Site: brandenburg
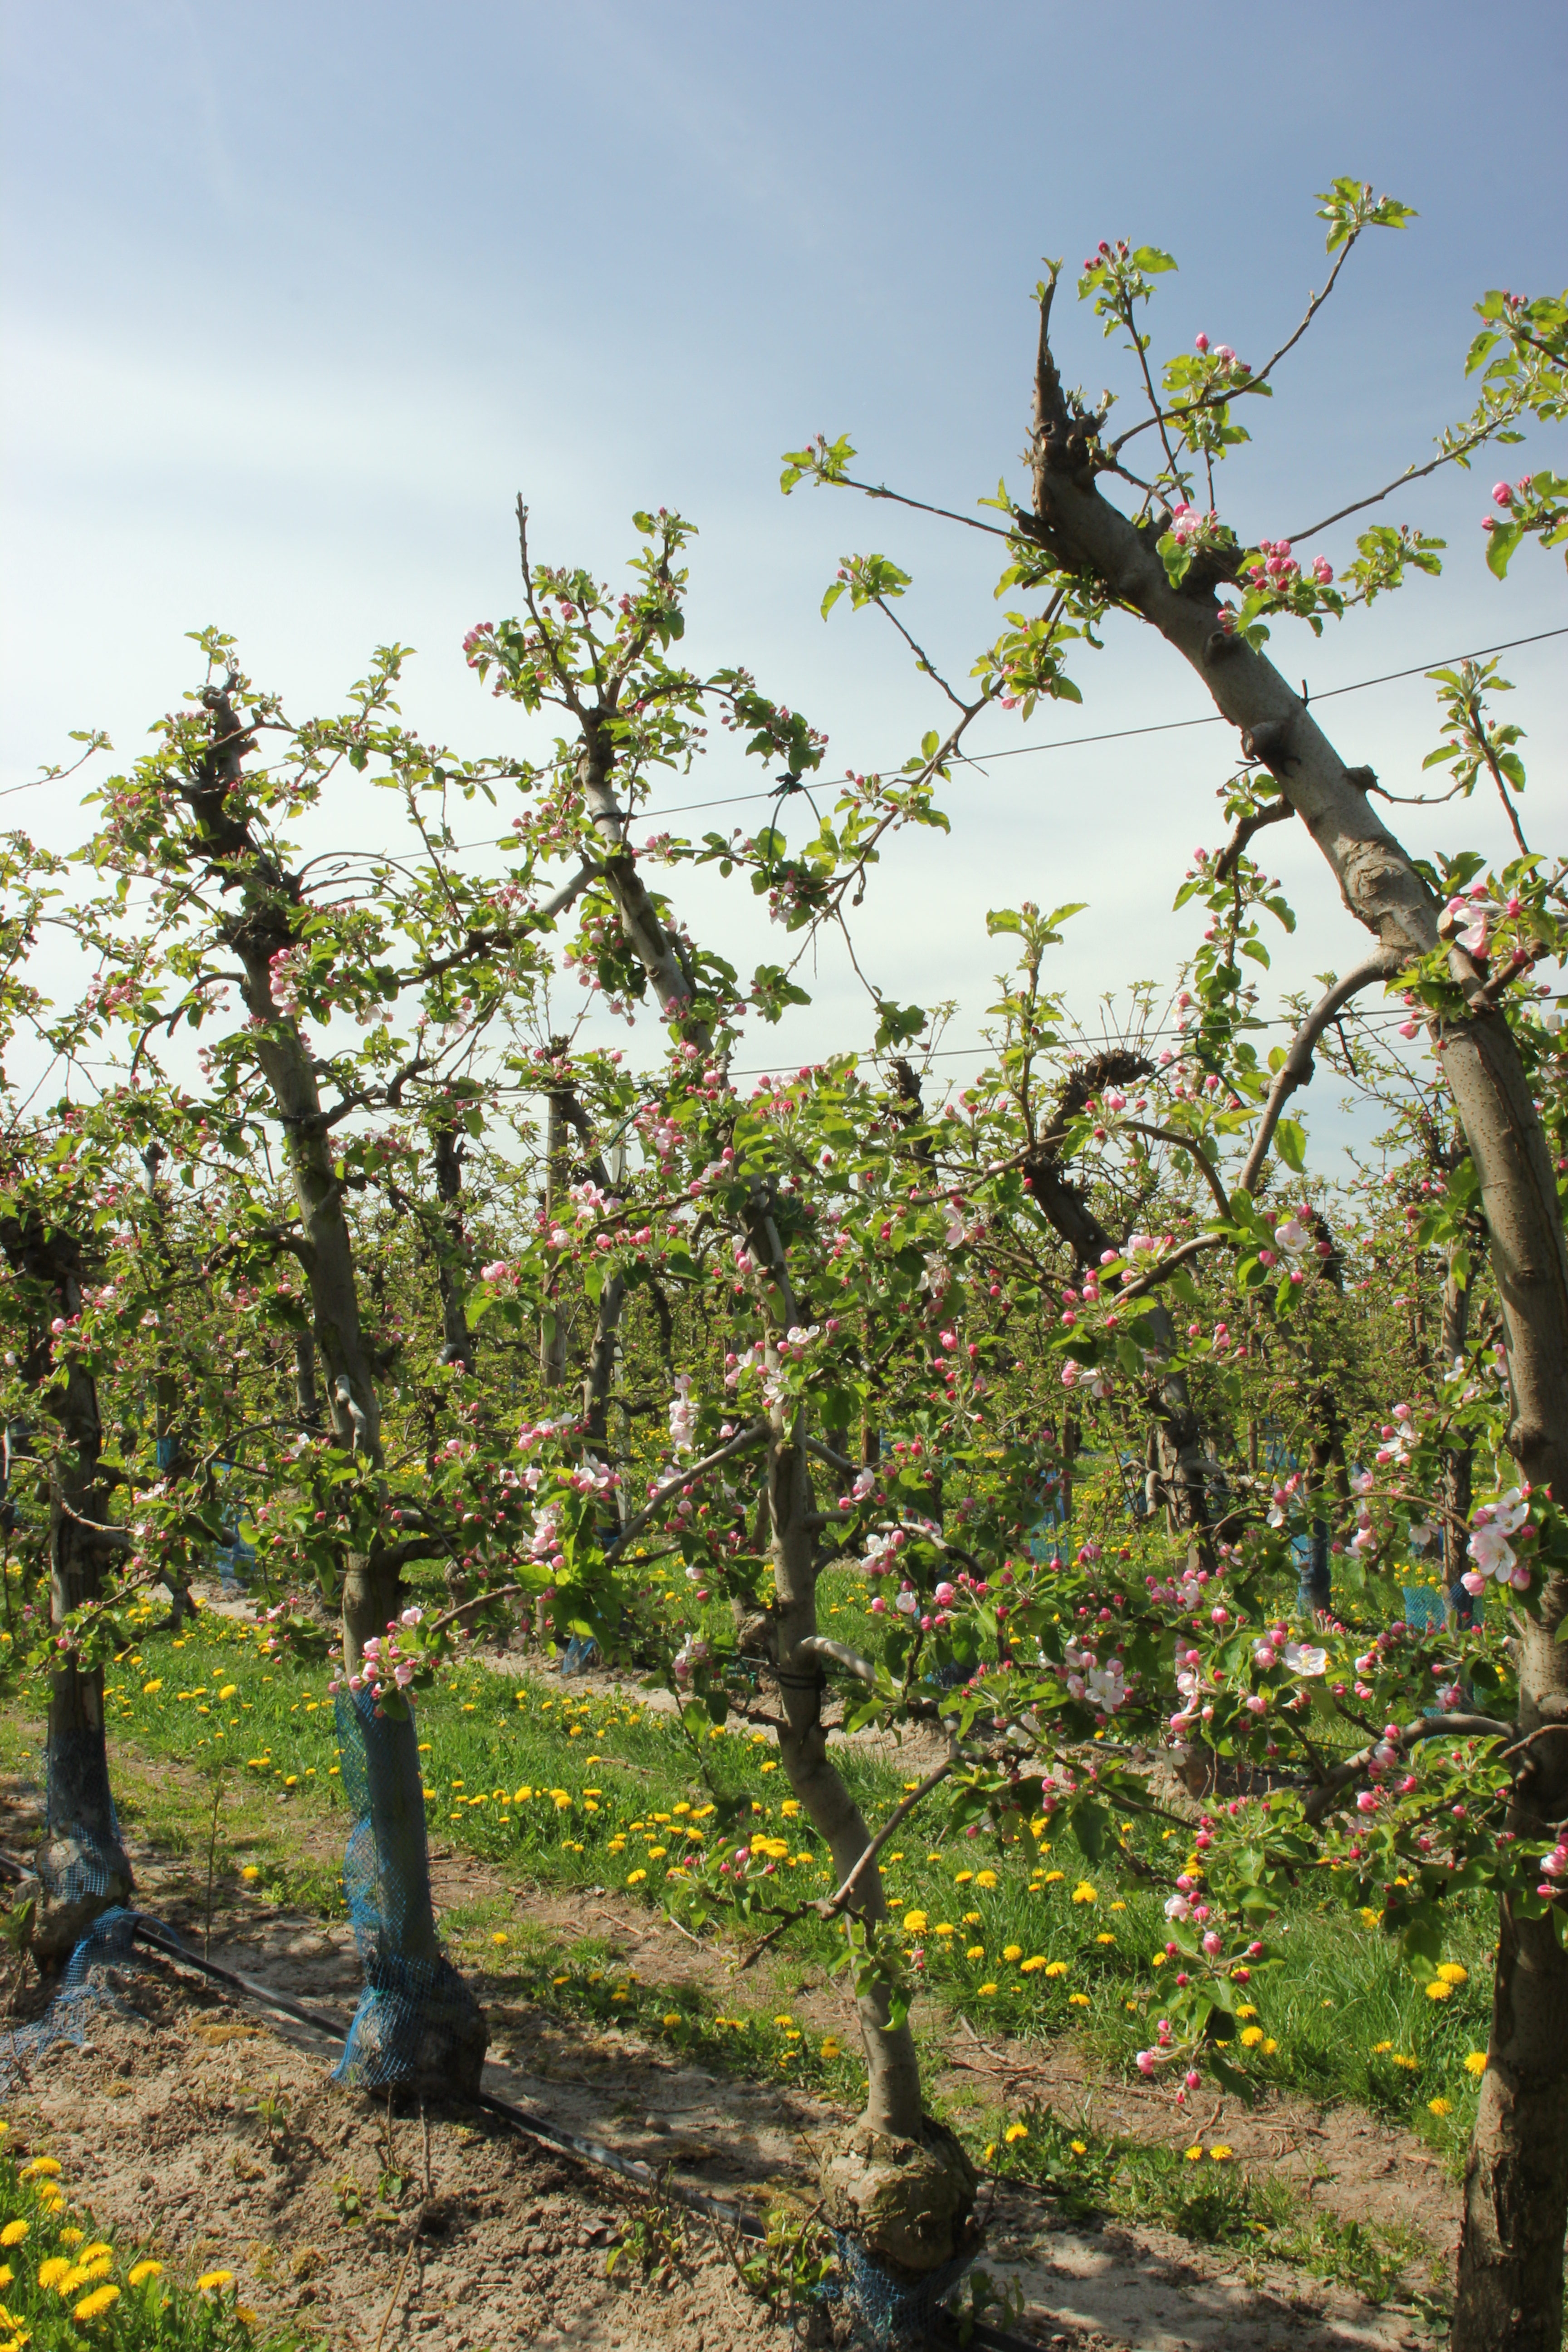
Growth stage (BBCH 57): Inflorescence emergence